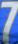
Number: 7